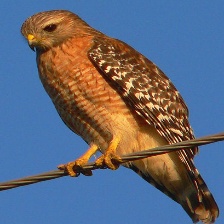
Species: RED SHOULDERED HAWK
Scientific name: BUTEO LINEATUS